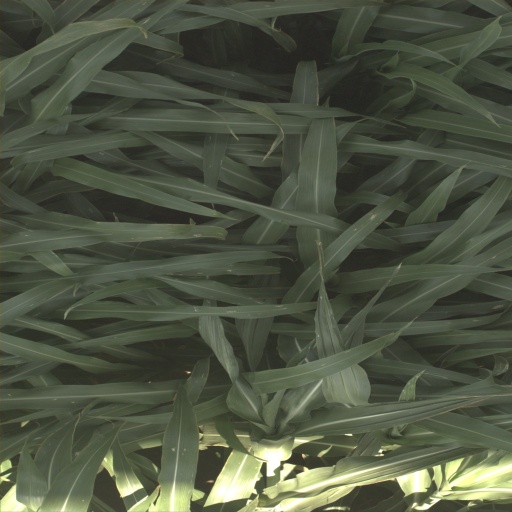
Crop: sorghum